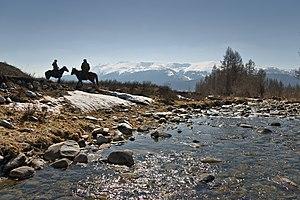
Officier du service des forêts dans la forêt de Markakol, dans l'Altaï.
La police montée est une force de police dont les membres utilisent des chevaux comme moyen de locomotion. La plus célèbre police montée est sans doute la Gendarmerie royale du Canada mais on retrouve des unités montées dans de nombreux pays. Ces policiers servent autant dans des zones difficiles d'accès à pied, où le cheval est souvent le meilleur moyen de déplacement, que dans les zones urbaines pour le contrôle des foules. Certains services de police les conservent simplement pour les besoins cérémoniels.
Le Cavalier du Baïkal est un roman de l'écrivain Bernard Clavel paru en 2000 aux éditions Albin Michel.
Le Kazakhstan, en forme longue la république du Kazakhstan, est un pays situé majoritairement au nord de l'Asie centrale et en partie en Europe de l'Est. Sa capitale est Noursoultan, anciennement nommée Astana.